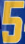
Number: 5